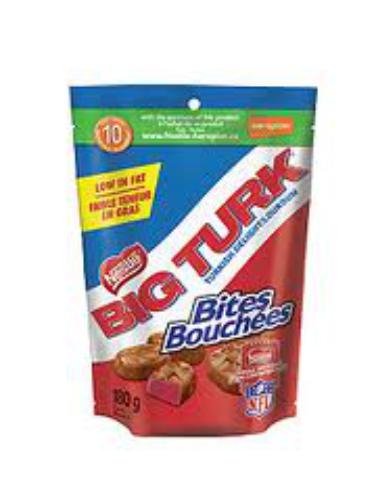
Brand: Big Turk
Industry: Food